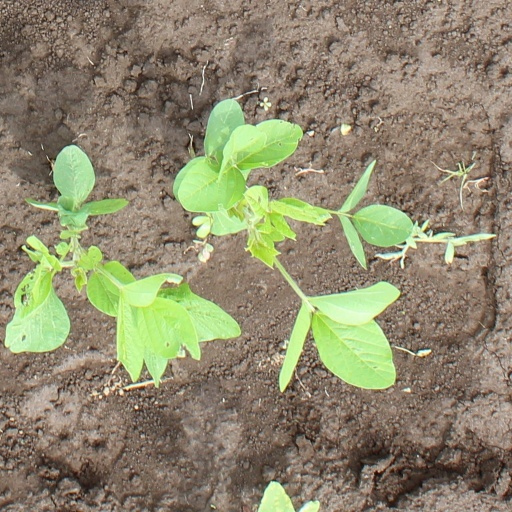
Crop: soybean